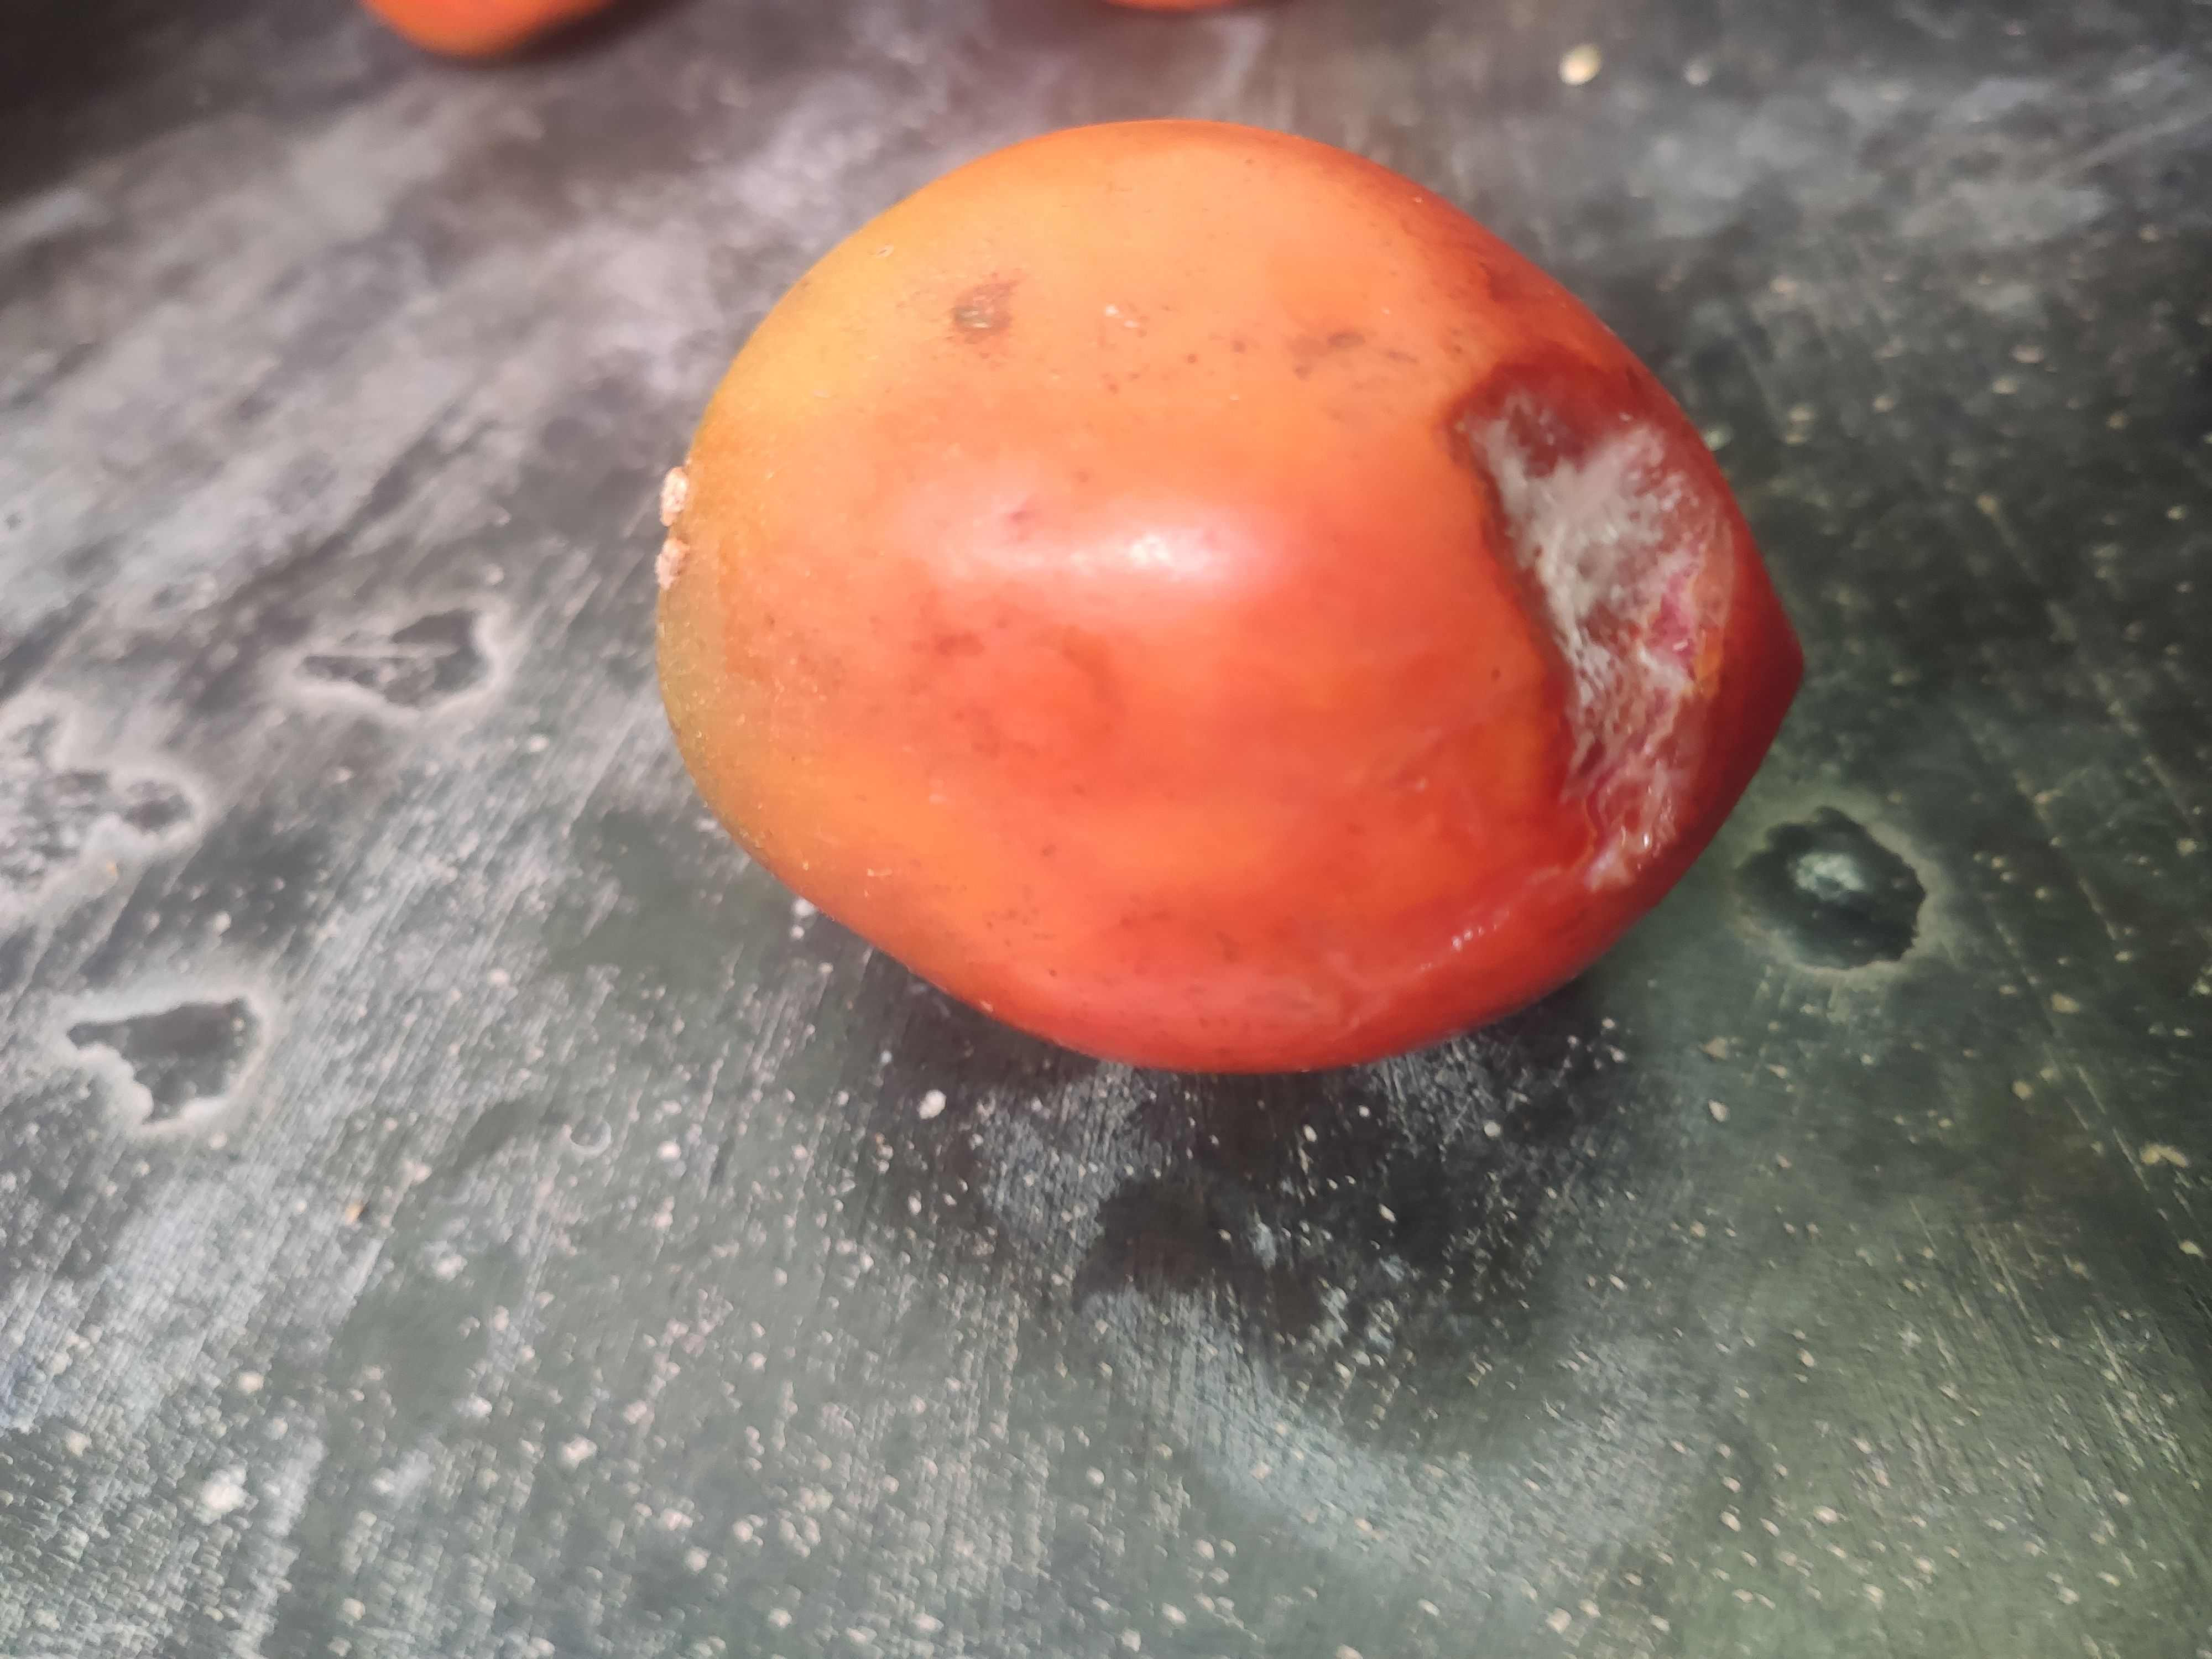
Fruit: tomatoes
Grade: 3rd-grade